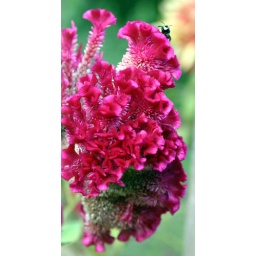
Bee perched on edge of flower like a mountain climber in Old Salem garden.